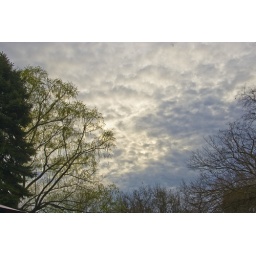
Another sunset shining its golden glow upon the clouds above.